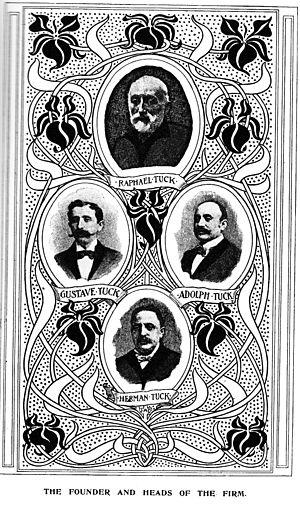
Le fondateur et sa descendance à la tête de l'entreprise Raphael Tuck &amp
Raphael Tuck & Sons est probablement la plus importante société britannique d’édition de cartes postales de la fin du XIXᵉ siècle et de la première moitié du XXᵉ siècle.